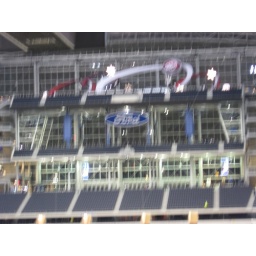
diwali mela in dallas cow boy stadium